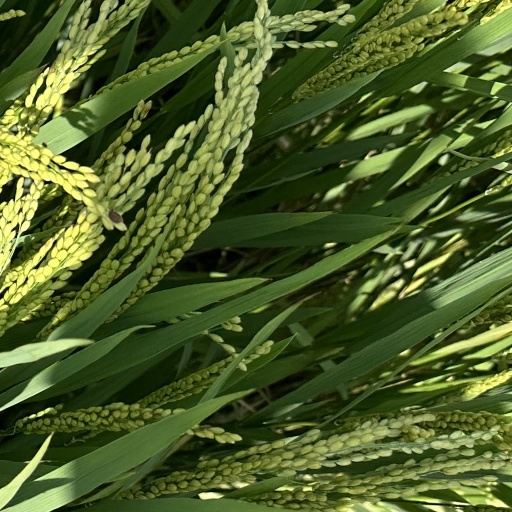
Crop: rice